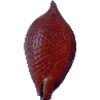
Label: Salak 1